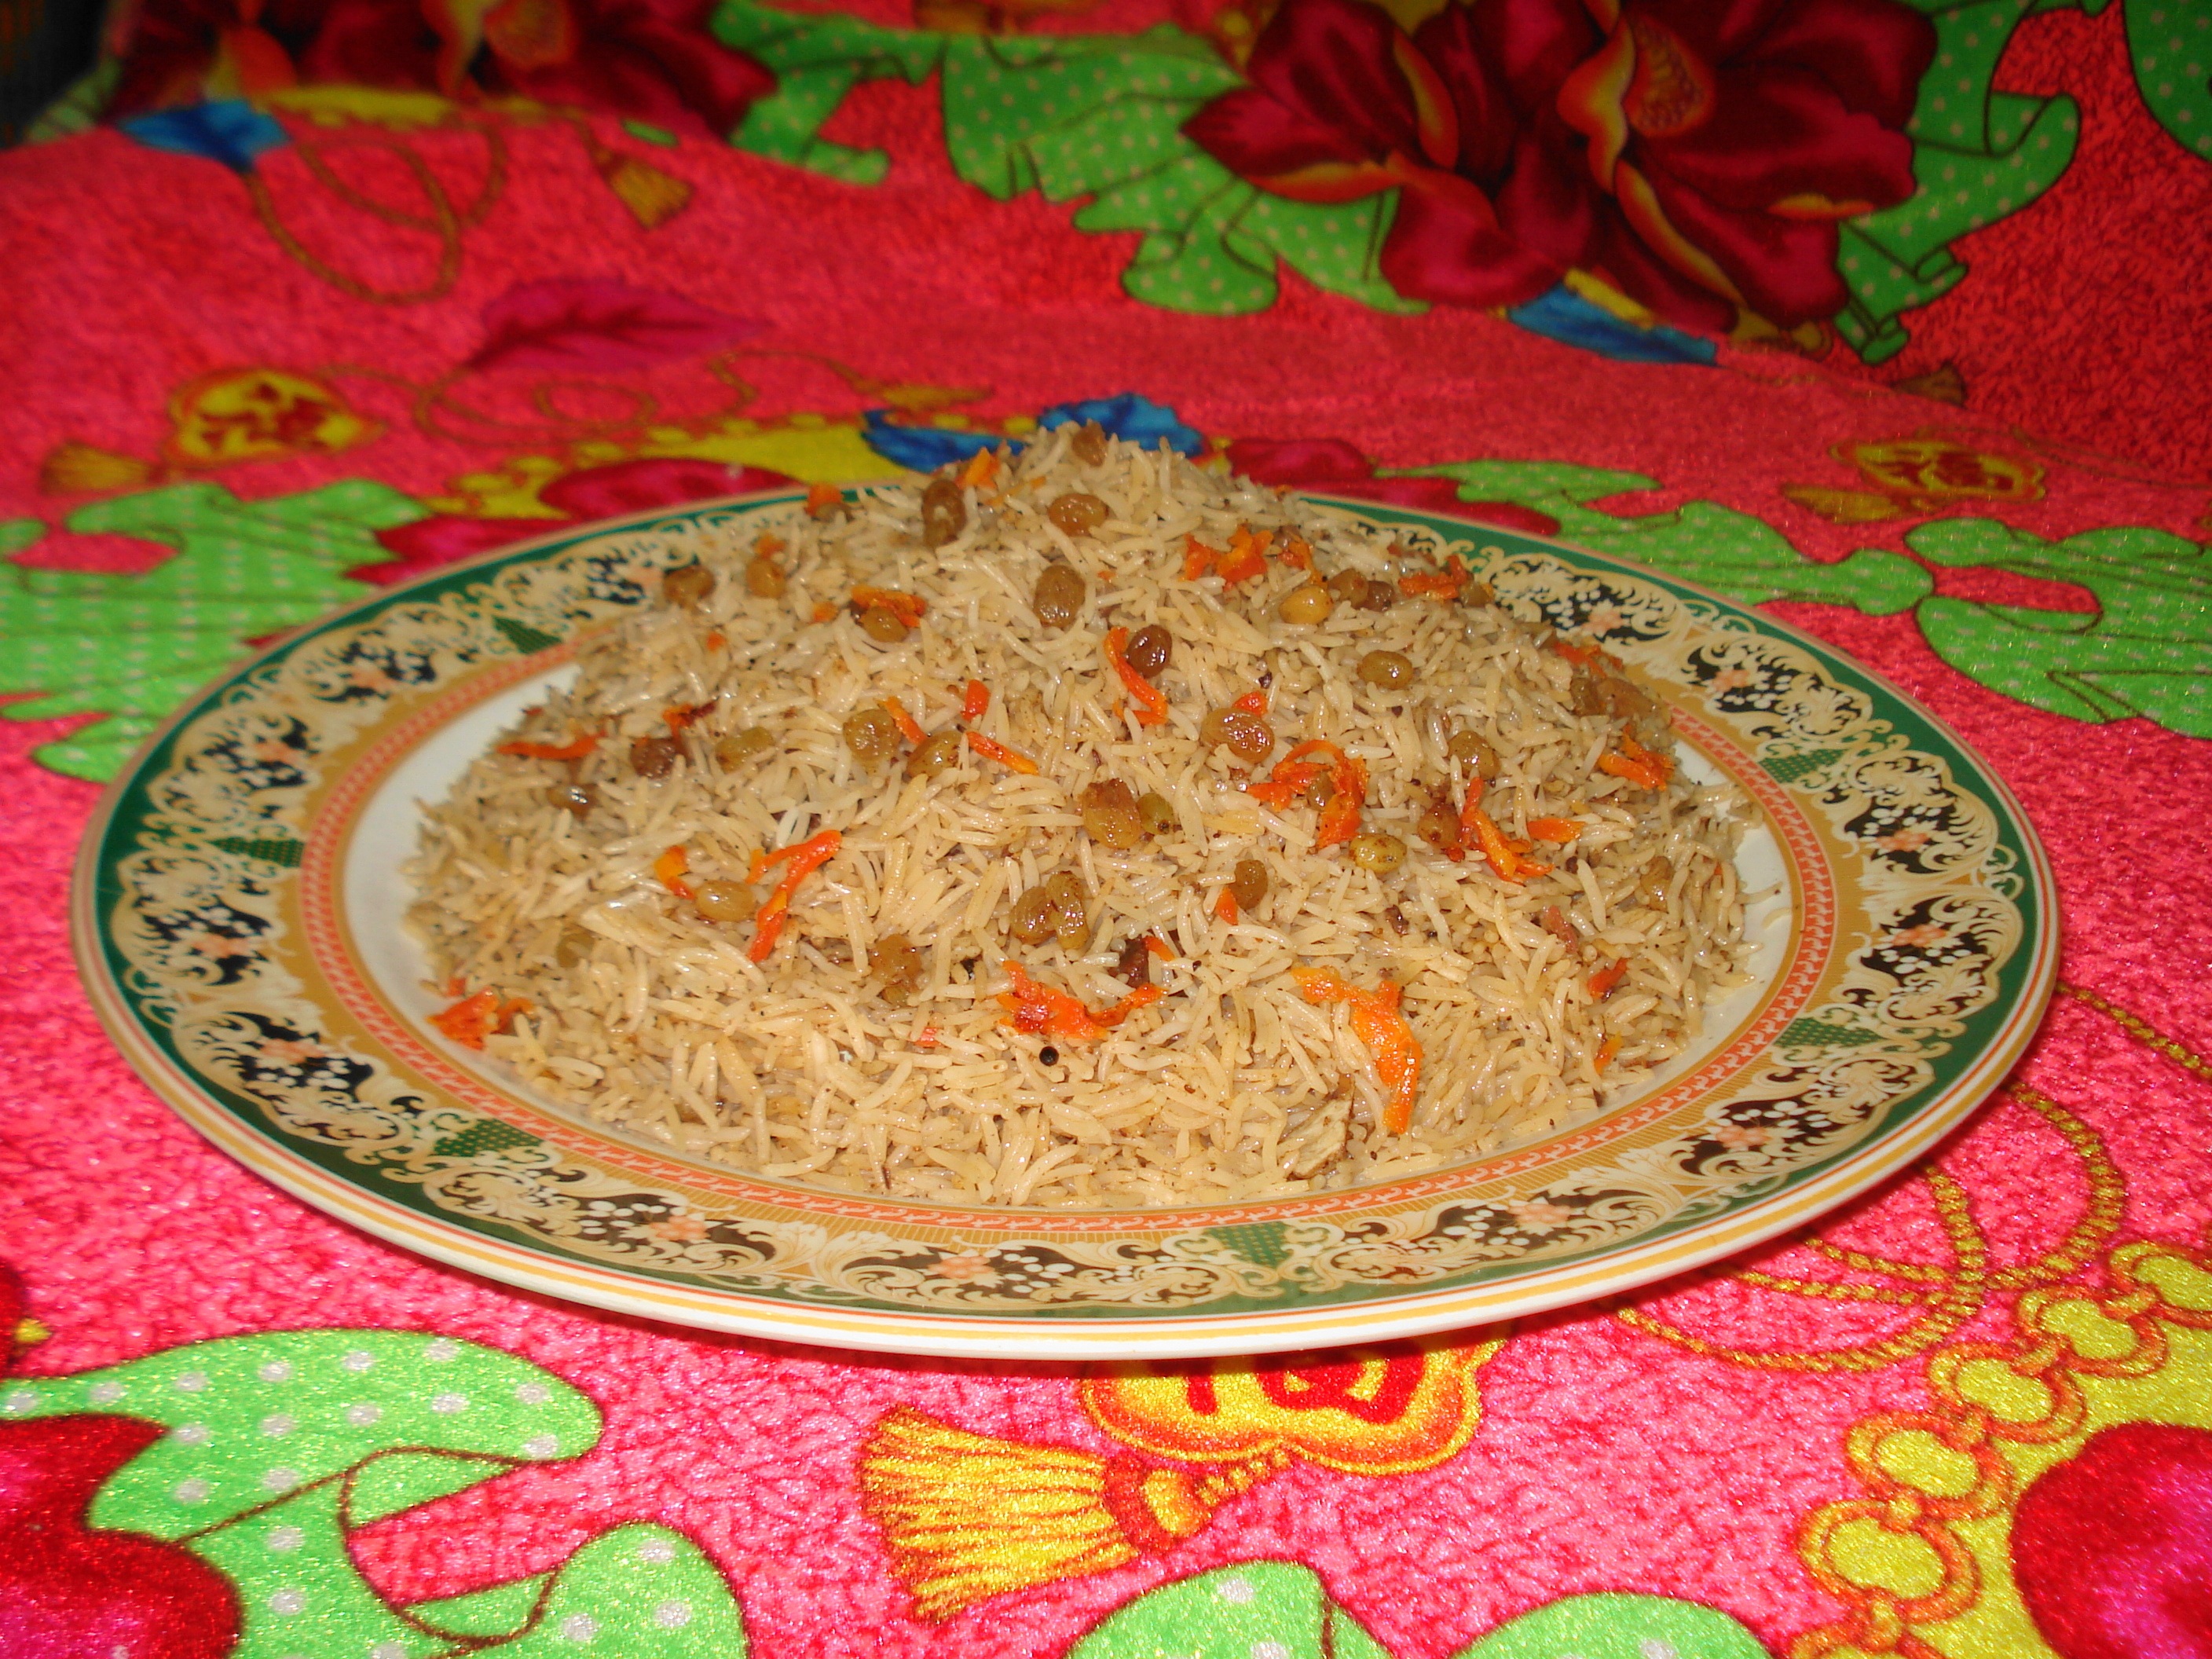
dish, meal, food, produce, plate, dessert, cuisine, rice, cooked, traditional, afghanistan, baked goods, torte, afghani pulao, pilaf, indian cuisine